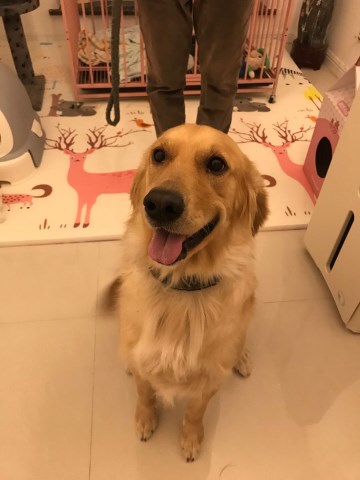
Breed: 5355-n000126-golden_retriever